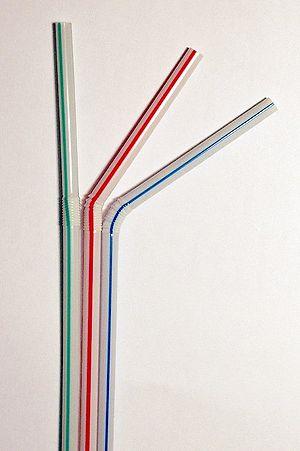
Une paille, ou chalumeau, est un tube léger, généralement fait en plastique, dont on se sert pour aspirer, et le plus souvent boire, un liquide. Quelques modèles sont fabriqués en bambou en Asie, pour contrer l’utilisation extensive de plastique.